Triangle Inn

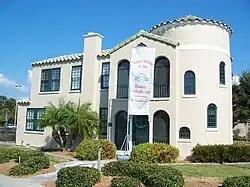

The Triangle Inn is a historic site in Venice, Florida. It was built in 1927, and originally used as a rooming house operated by Mrs. Augusta Miner. It is now used as a Museum and archives depository. It is located at 351 South Nassau Street. On February 23, 1996, it was added to the U.S. National Register of Historic Places.